Fortified Sector of Haguenau

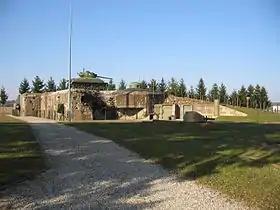
Casemate d'Esch, now a museum

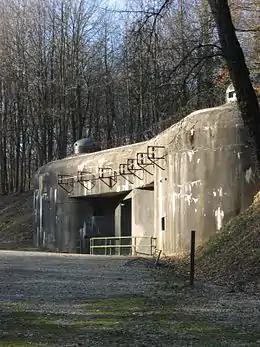
Munitions entrance, Ouvrage Schoenenbourg

The Fortified Sector of Haguenau ("Secteur Fortifiée de Haguenau") was the French military organization that in 1940 controlled the most easterly section of the Maginot Line, to the north of Strasbourg. The left (western) wing of the Haguenau sector adjoined the Fortified Sector of the Vosges, includes two of the largest Maginot fortifications, Ouvrage Hochwald and Ouvrage Schoenenbourg. The right wing, started after 1931, was progressively scaled back in order to save money during the Great Depression, abandoning plans for four "petit ouvrages" and substituting casemates. The sector's northern and eastern sides bordered on Germany. To the south the sector borders the Fortified Sector of the Lower Rhine, from which it received several casemates in a boundary shift in 1940.